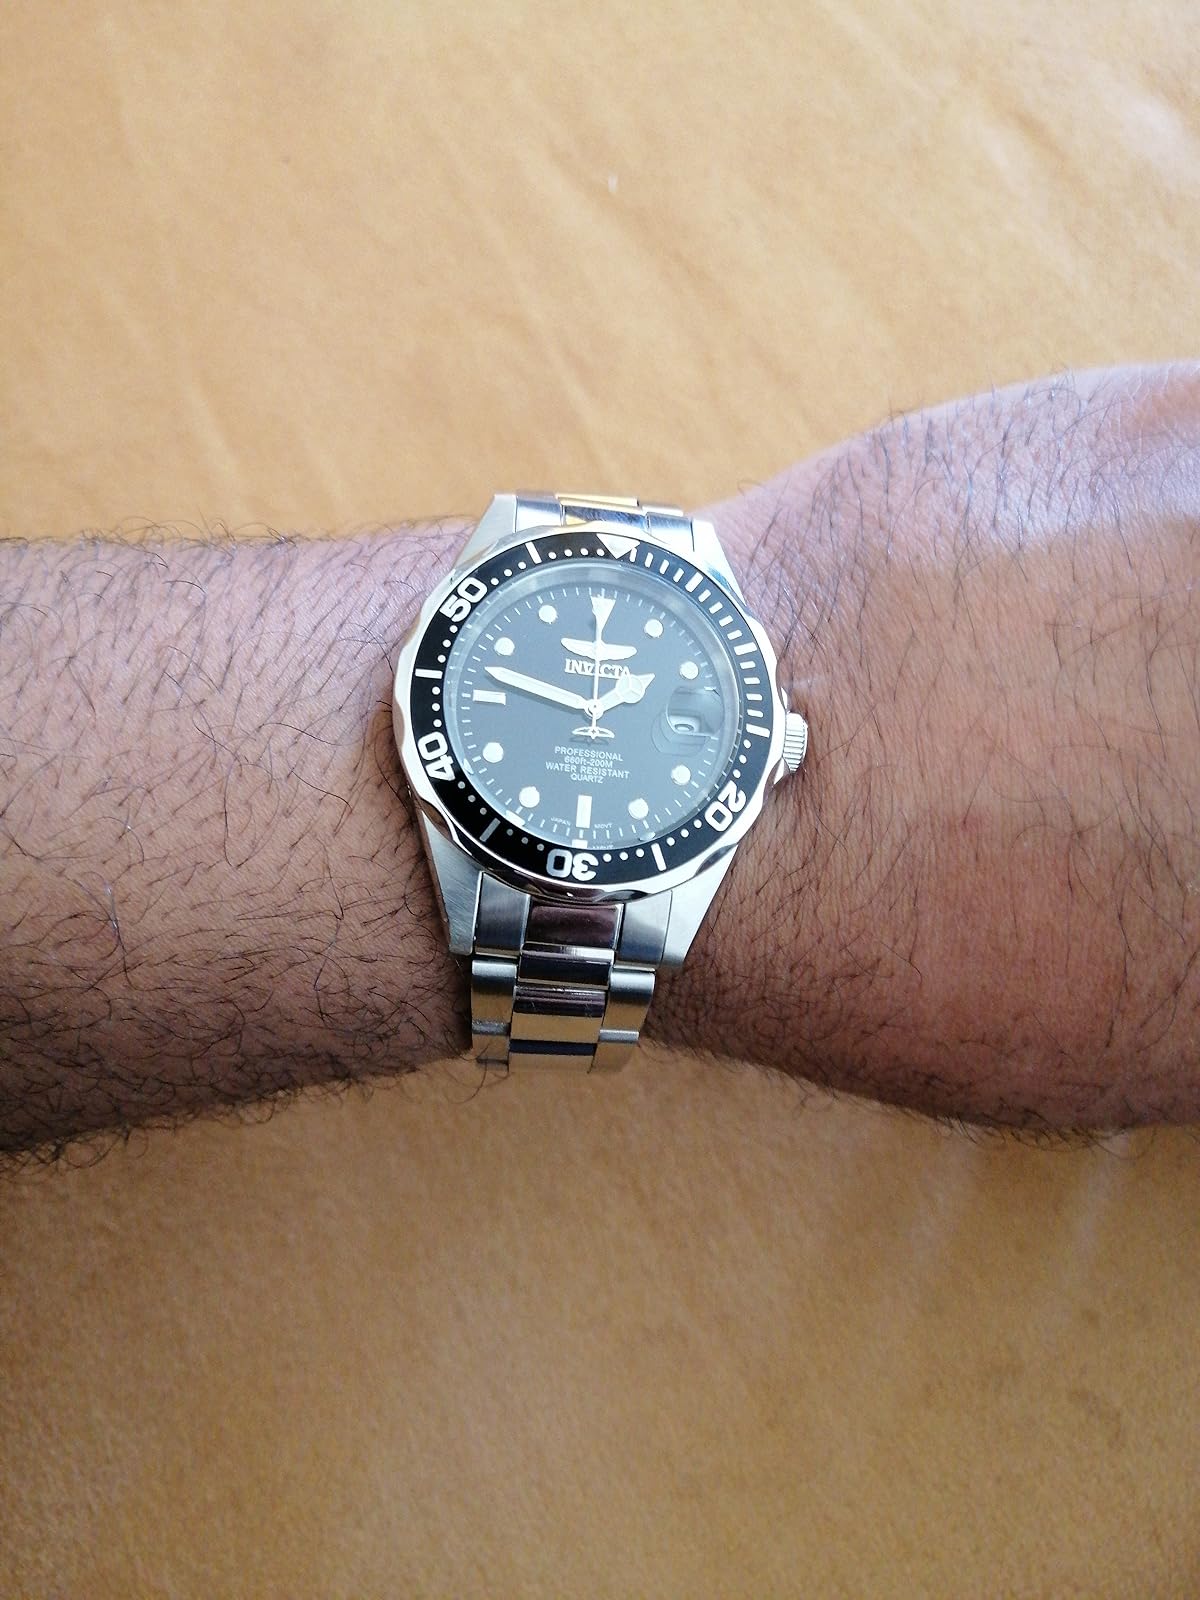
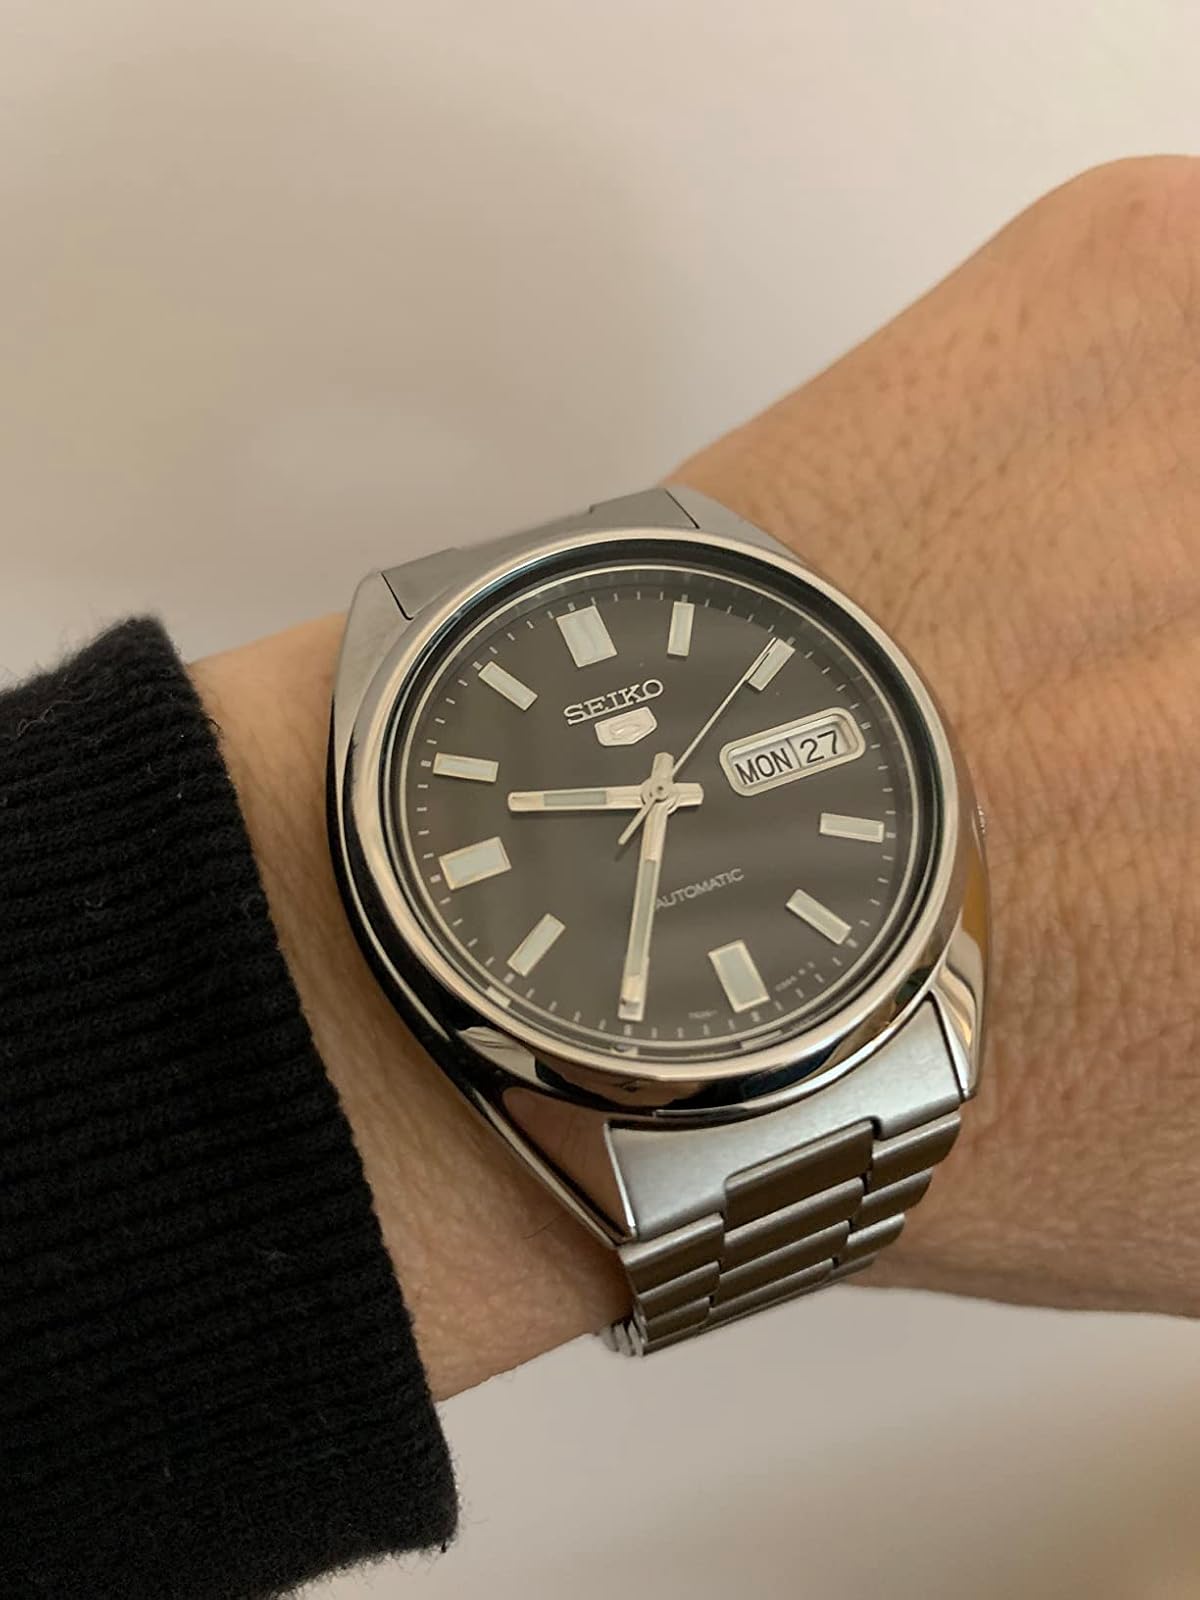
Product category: accessories_watch
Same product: no